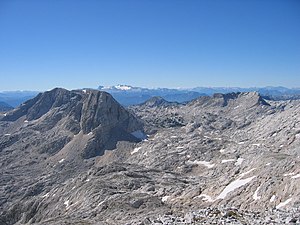
Totes Gebirge
Totes Gebirge
Totes Gebirge er en bjerggruppe i de Nordlige Kalkalper i Alperne beliggende i de østrigske delstater Steiermark og Oberösterreich. Bjerggruppens hovedmassiv inddeles i grupperne Schönberg-, Priel- og Warscheneckgruppe.